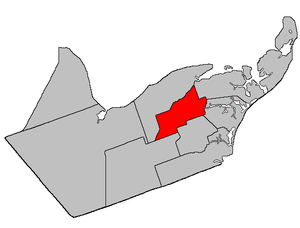
La paroisse de Paquetville est à la fois une paroisse civile et un district de services locaux canadien situé dans le comté de Gloucester, au nord-est du Nouveau-Brunswick. Comme dans la plupart des DSL de la province, la population s'identifie plus à ses différents hameaux, soit Bas-Paquetville, Burnsville, Haut-Paquetville, Petit-Paquetville, Rang-Saint-Georges, Saint-Amateur et Trudel.